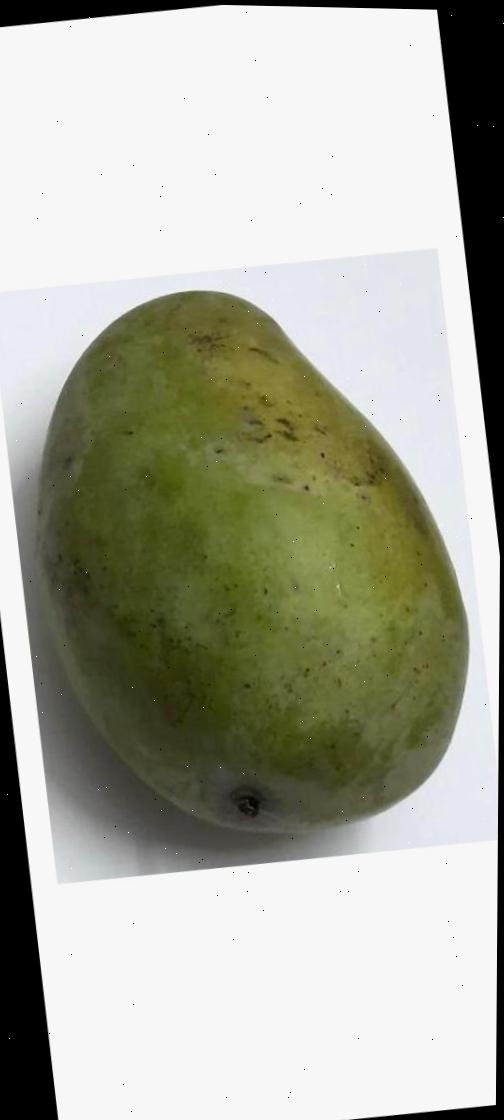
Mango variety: Amrapali